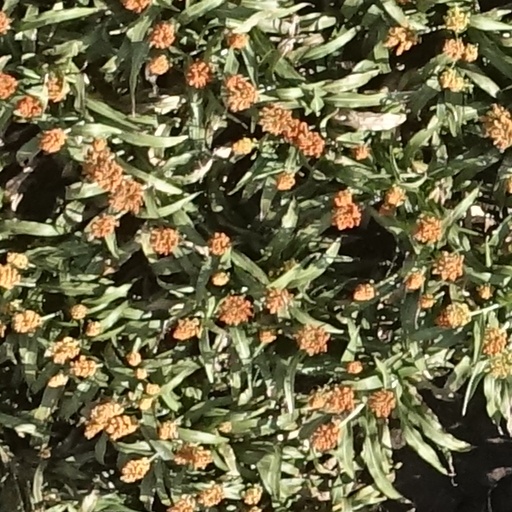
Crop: sorghum